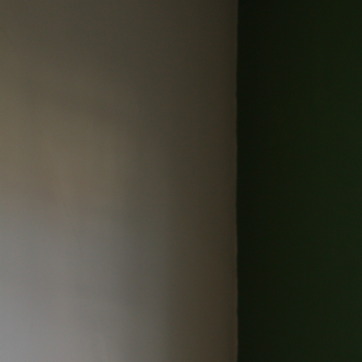
Material: painted